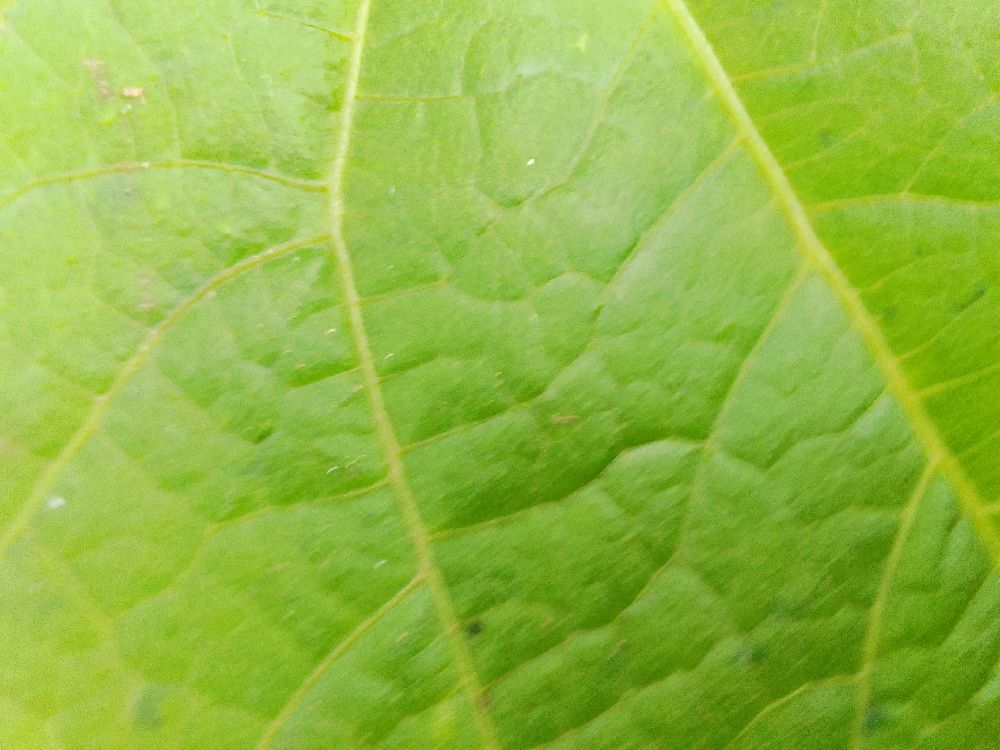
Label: healthy